Frank Dancevic

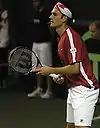
Dancevic in Davis Cup action versus Ecuador, 2009

Dancevic has had likely his best clay court season ever, culminating in qualifying for the main draw of the French Open for the first time ever. He began by reaching the third qualifying round for the U.S. Clay Court Championships. Following a first round exit at the Tallahassee Challenger, he reached the semifinals of the Sarasota Open. He next lost soundly, however, in the first round of the Savannah Challenger to Donald Young, 1–6, 2–6. Without any European clay match play, he opened French Open qualifying with a convincing 6–2, 6–2 win over No. 15 seed Lukáš Lacko. He then took out clay-courter Eduardo Schwank in two tie breaks. He qualified with a solid 6–1, 6–3 win over journeyman Victor Crivoi. Despite a favourable draw for the first round Dancevic advanced no further however, falling to lucky loser entrant Simone Bolelli in four sets.